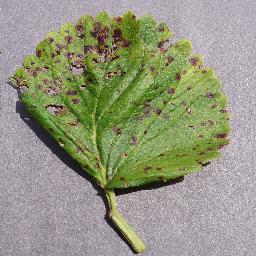
Label: Strawberry___Leaf_scorch